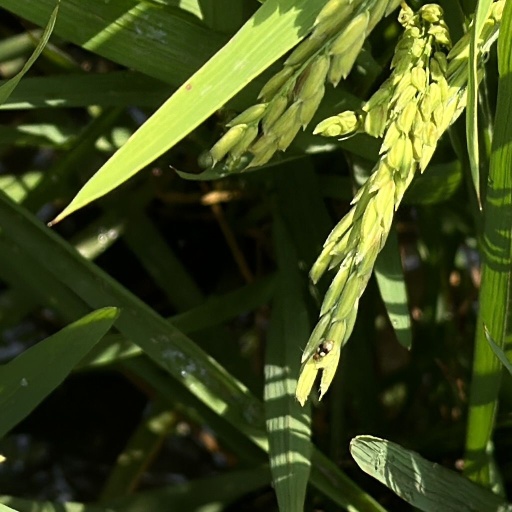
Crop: rice